Durocortorum

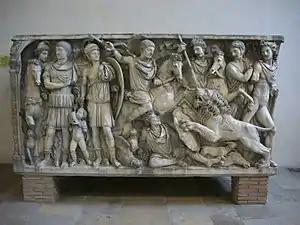
Tomb of Jovinus conserved in the musée Saint-Remi.

The city had an area of about 500 to 600 hectares. Having the same centre as the earlier Gaulic oppidum, it possessed a regular street plan with 15-metre-wide streets flanked by a gutter. The street plan had two major axes, which can still be found in present-day Reims: the "cardo major" (rue de Vesle, avenue Jean Jaures), and the "decumanus major" (rue de l'Université, rue Anatole-France and rue Colbert), which crossed in the centre (place Royale). The Gaulic city likely occupied a little natural height that dominated the swamp where the Vesle flowed in the opposite direction to its general course, but the height is now probably about 6 metres below street level.